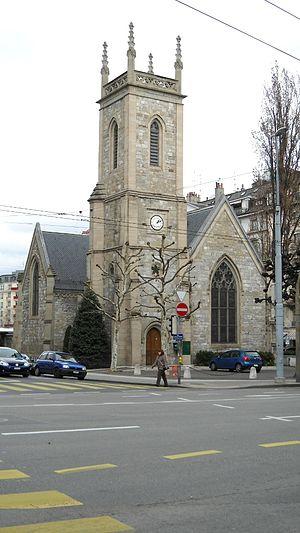
Genève (La Suisse)